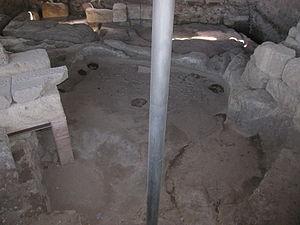
Fond de plusieurs cabanes sur la Germal (angle sud-est du Palatin). Datation approximative VIIIe siècle av. J.-C.
Le mont Palatin est une des sept collines de Rome. Il occupe une position centrale dans la Rome antique dont c'est une des parties les plus anciennes. Il donne sur le Forum Romain au nord et sur le Circus Maximus au sud. Sous l'Empire, le Palatin est occupé par d'imposantes demeures construites pour les empereurs, ce qui a donné naissance au mot « palais ». Leurs ruines occupent encore aujourd'hui une grande partie de la colline.
La fondation de Rome décrit les aspects historiques de la naissance de la ville de Rome au cours du VIIIᵉ siècle av. J.-C.
L'architecture romaine est l'art de concevoir des espaces et de bâtir des édifices qui se développe durant la Rome antique, du Vᵉ siècle av. J.-C. au IVᵉ siècle apr. J.-C. Elle adopte certains aspects de l'architecture de la Grèce antique de façons directe et indirecte à travers les contacts avec la Grande-Grèce et par l'utilisation des techniques de l'architecture étrusque qui trouve elle-même son origine dans l'architecture grecque. On retrouve ainsi dans les monuments romains l'esthétisme des bâtiments grecs avec l'utilisation des ordres architecturaux et du marbre qui se mélange aux techniques héritées des étrusques, comme leur savoir-faire en matière d'ingénierie hydraulique.